Neoepitola

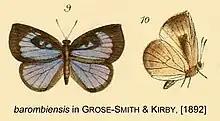
Neoepitola barombiensis from Rhopalocrea Exotica.

Neoepitola is a genus of butterflies in the family Lycaenidae, endemic to the Afrotropical realm. It consists of only one species, Neoepitola barombiensis, which is found in Cameroon, the Republic of the Congo, the Democratic Republic of the Congo (Sankuru) and western Uganda.